Club 9

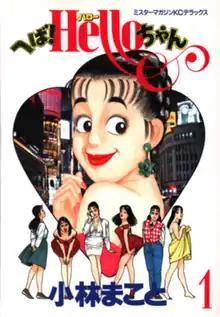
First volume cover

Club 9, known in Japan as , is a Japanese manga series written and illustrated by Makoto Kobayashi. It was serialized in Kodansha's "seinen" manga magazine "Mr. Magazine" from 1991 to 1994, with its chapters collected in five "wideban" volumes. In North America, the manga was licensed for English release by Dark Horse Comics and published entirely in their "Super Manga Blast!" manga anthology magazine; however, only three out of the five collected volumes were released.